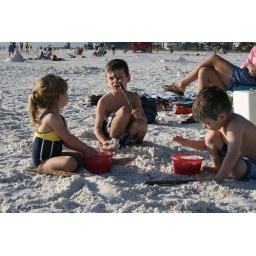
Kids playing in white sand